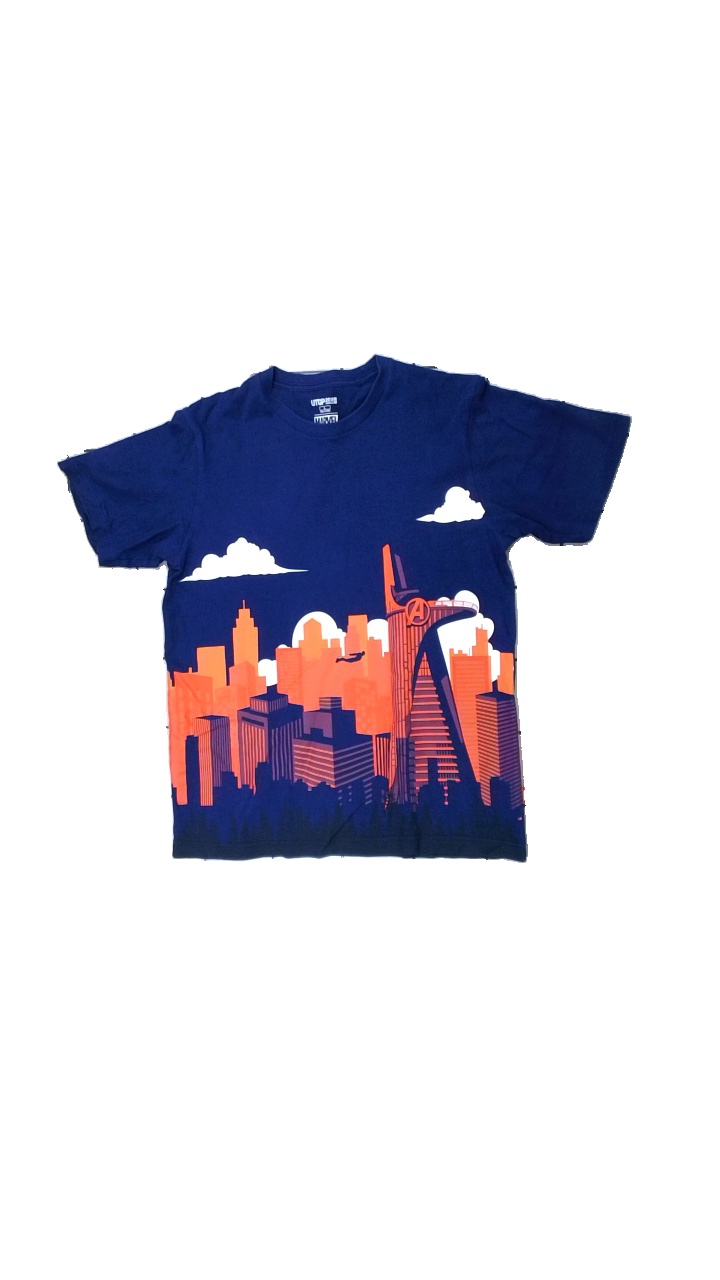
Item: T-shirt (Men)
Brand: Marvel
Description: t-shirt med tryck
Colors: Blue, White, Orange, Purple, Black
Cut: C-collar
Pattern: Other
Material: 100% bomull
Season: All
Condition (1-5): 3
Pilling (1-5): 4
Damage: luddigt och smutsigt
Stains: Minor
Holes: Minor
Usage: Export
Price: <50